Crockett Cup (2022)

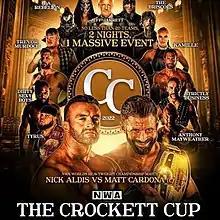
Promotional poster featuring various NWA wrestlers

The Fifth Annual Jim Crockett Sr. Memorial Cup Tag Team Tournament (also known as the Crockett Cup (2022)) was a professional wrestling tag team tournament produced by the National Wrestling Alliance (NWA). The event took place on March 19 and 20, 2022, at the Nashville Fairgrounds in Nashville, Tennessee. It was the fifth iteration of the event, and the first to be held since 2019; the 2020 event had been planned, but was cancelled due to the COVID-19 pandemic, and no event was scheduled in 2021 because of the lingering pandemic.